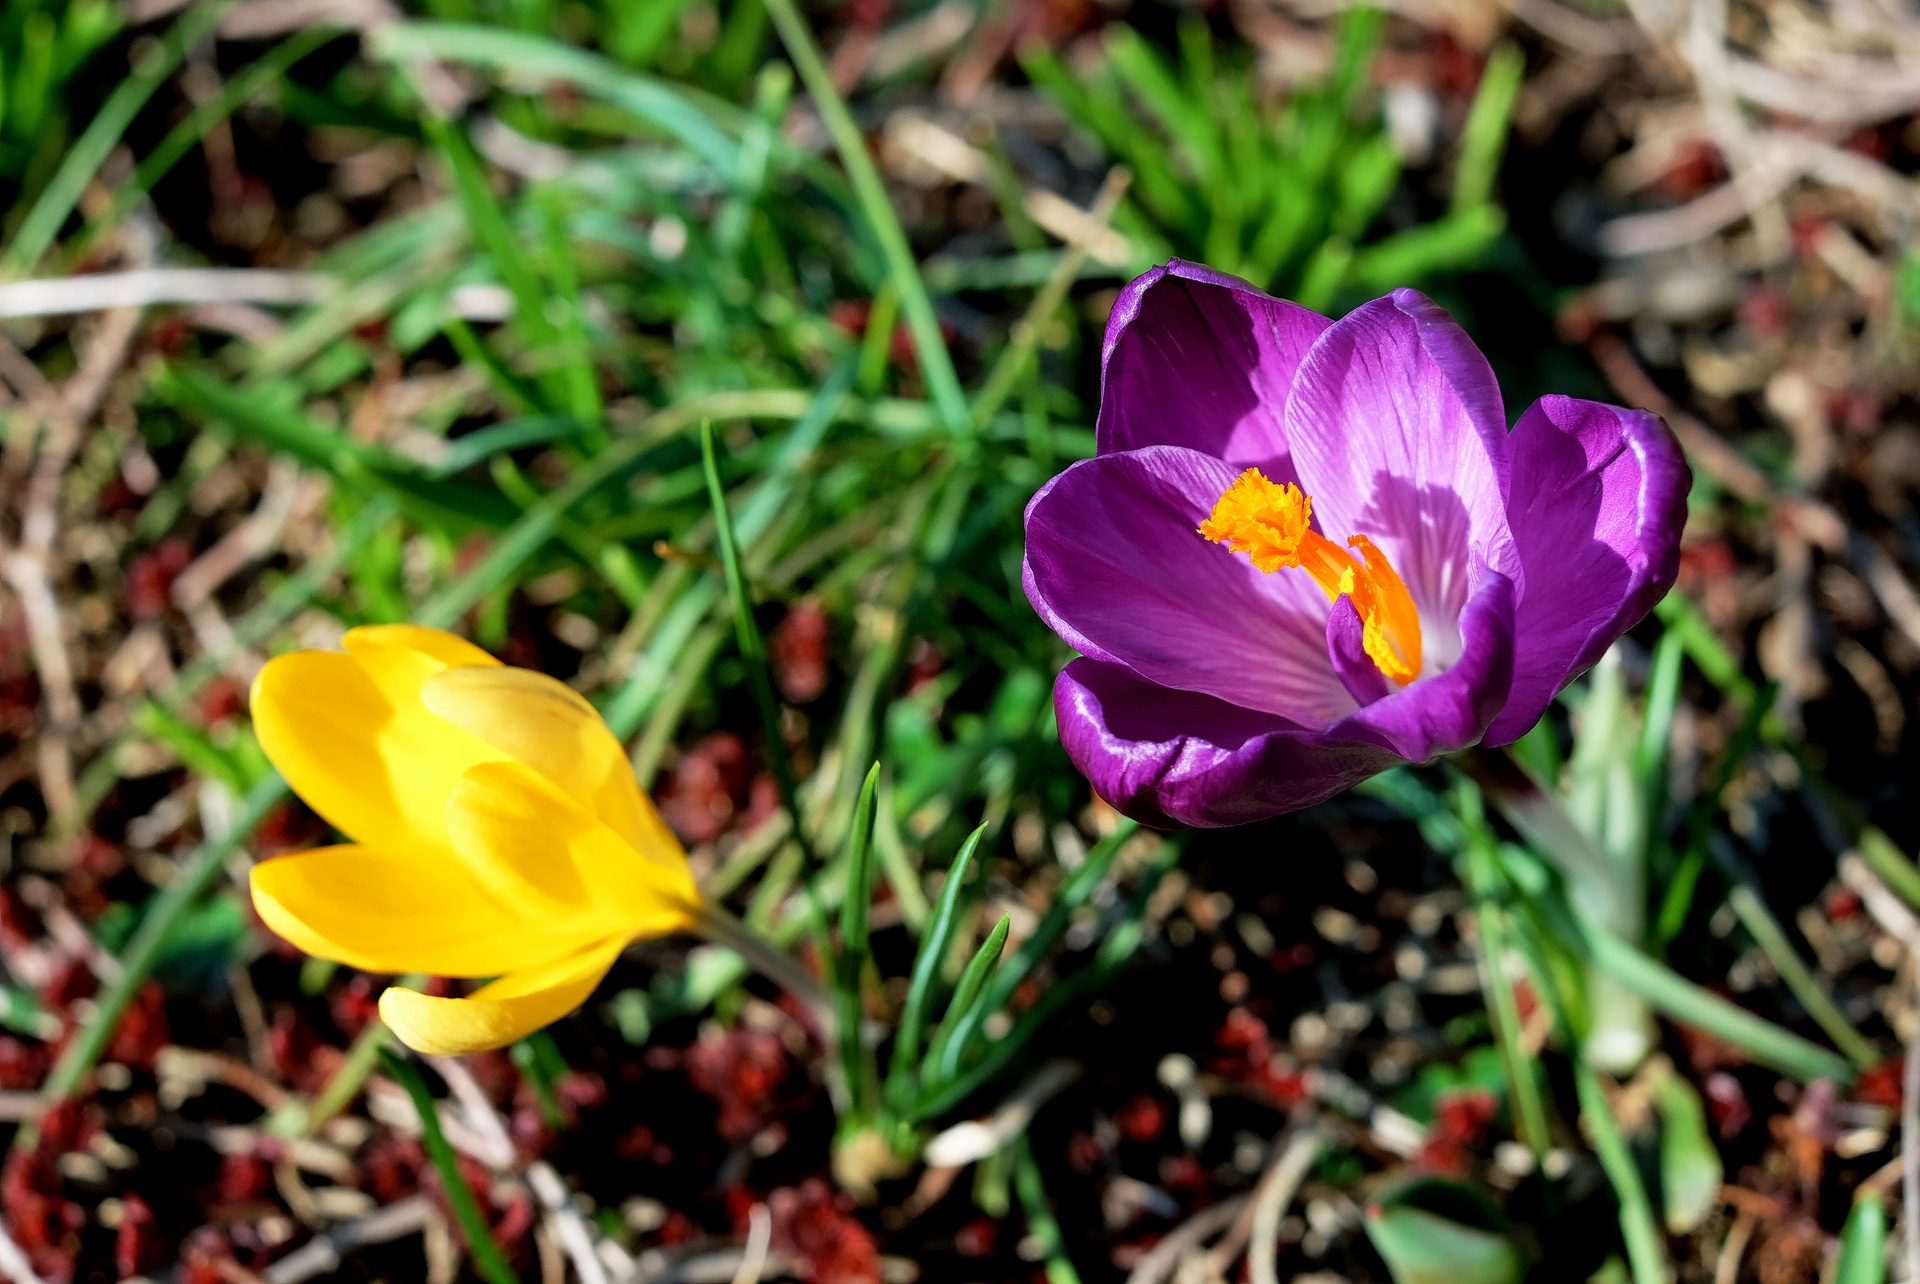
nature, plant, flower, petal, spring, botany, yellow, pink, flora, wildflower, crocus, macro photography, flowering plant, land plant, iris family